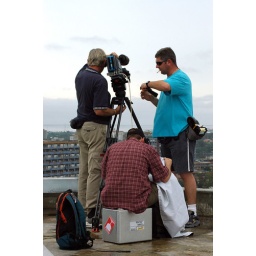
On the roof of the Churchgate building in Lagos, Nigeria - one of the most impressive views of victoria island.